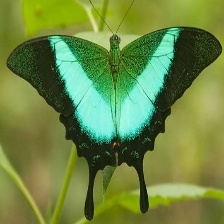
Species: BANDED PEACOCK